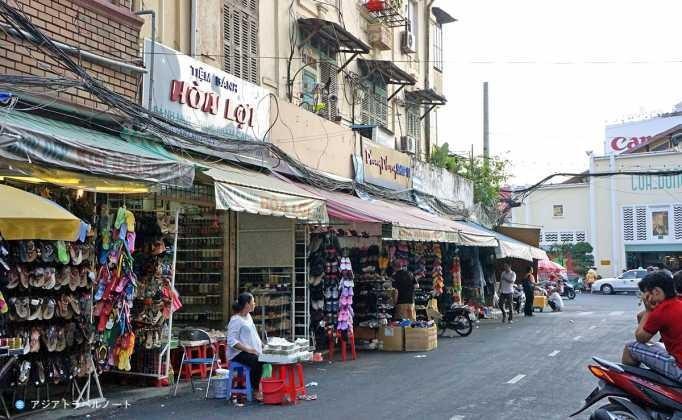
có nhiều mặt hàng được bày bán ở trong các cửa hàng trên phố